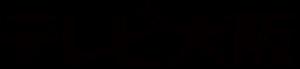
Television Ōsaka, Inc. est une chaîne de télévision basée à Osaka au Japon affiliée avec TXN.